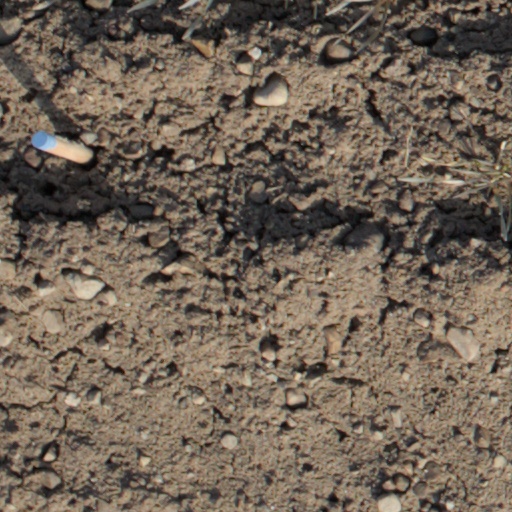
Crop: wheat